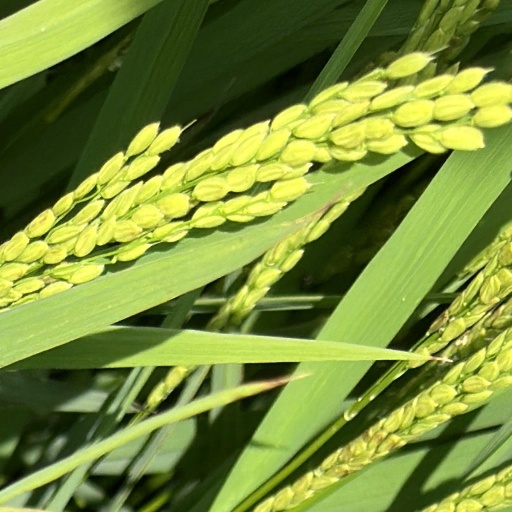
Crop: rice